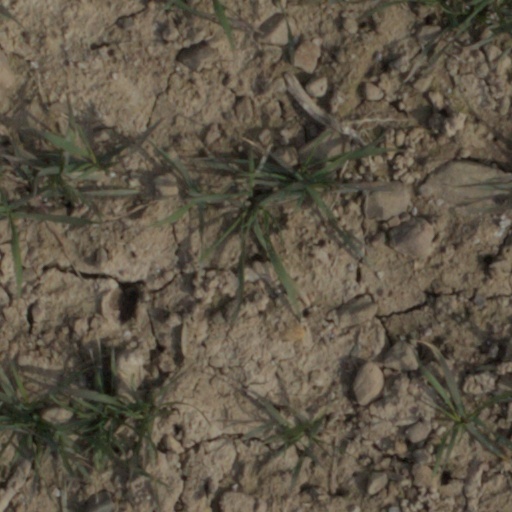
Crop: wheat